Ghormeh sabzi

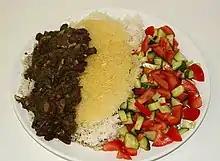
Homemade "ghormeh sabzi" served with chelow and Shirazi salad

The main ingredients are a mixture of sauteed herbs, consisting mainly of parsley, leeks or green onions, and coriander, seasoned with the key spice of dried fenugreek leaves. The herb mixture has many variations.